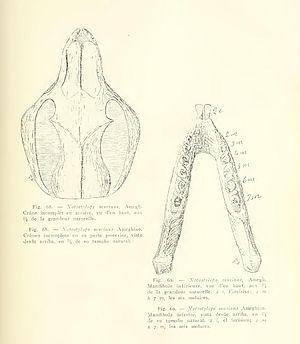
Notioprogonia est un sous-ordre de l’ordre éteint des mammifères notongulés incluant deux familles : les Henricosborniidae et les Notostylopidae. Les Notionpogonia incluent la plupart des notongulés primitifs et Richard Cifelli a soutenu que les Notioprogonia étaient paraphylétiques parce qu’ils comprenaient les ancêtres des sous-ordres restants.